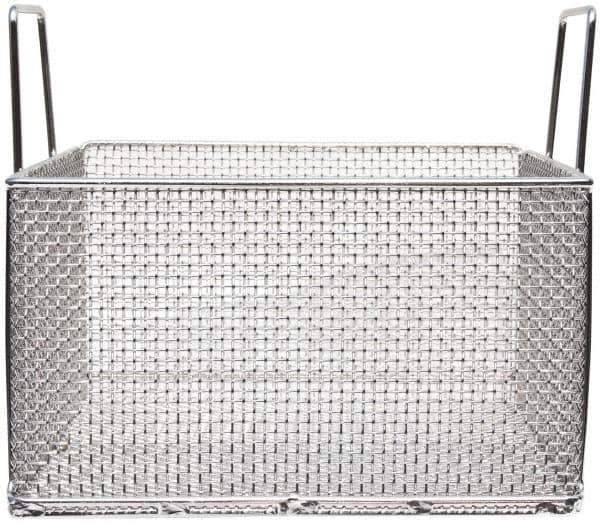
Marlin Steel Wire Products - 14" Deep, Square Stainless Steel Mesh Basket - 1/4" Perforation, 14" Wide x 8" High
Item #: 70699681 Brand: Marlin Steel Wire Products Model #: 00-104-31 Exact Tooling IR#: 04 Product Specifications Shape Square Material Family Metal Basket Type Mesh Diameter/Width (Inch) 14 Depth/Length (Inch) 14 Height (Inch) 8 Material Stainless Steel Perforation Size (Inch) 1/4 Coating Electropolished Handle Material Stainless Steel
Brand: Marlin Steel Wire Products
Category: Business & Industrial > Industrial Storage > Wire Partitions, Enclosures & Doors